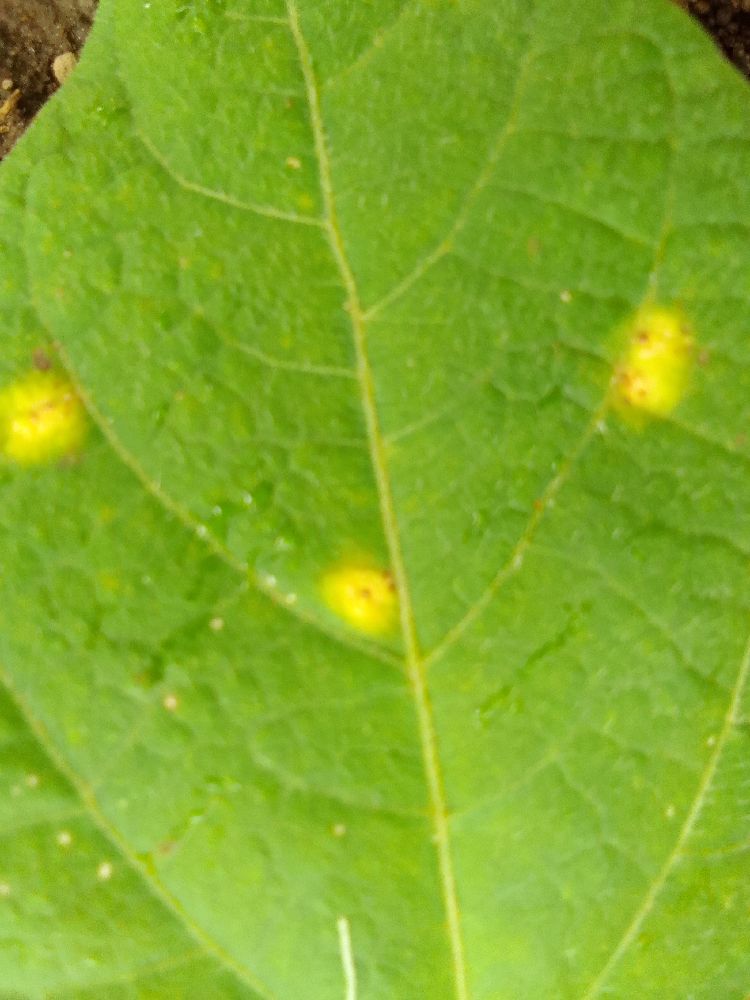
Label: rust